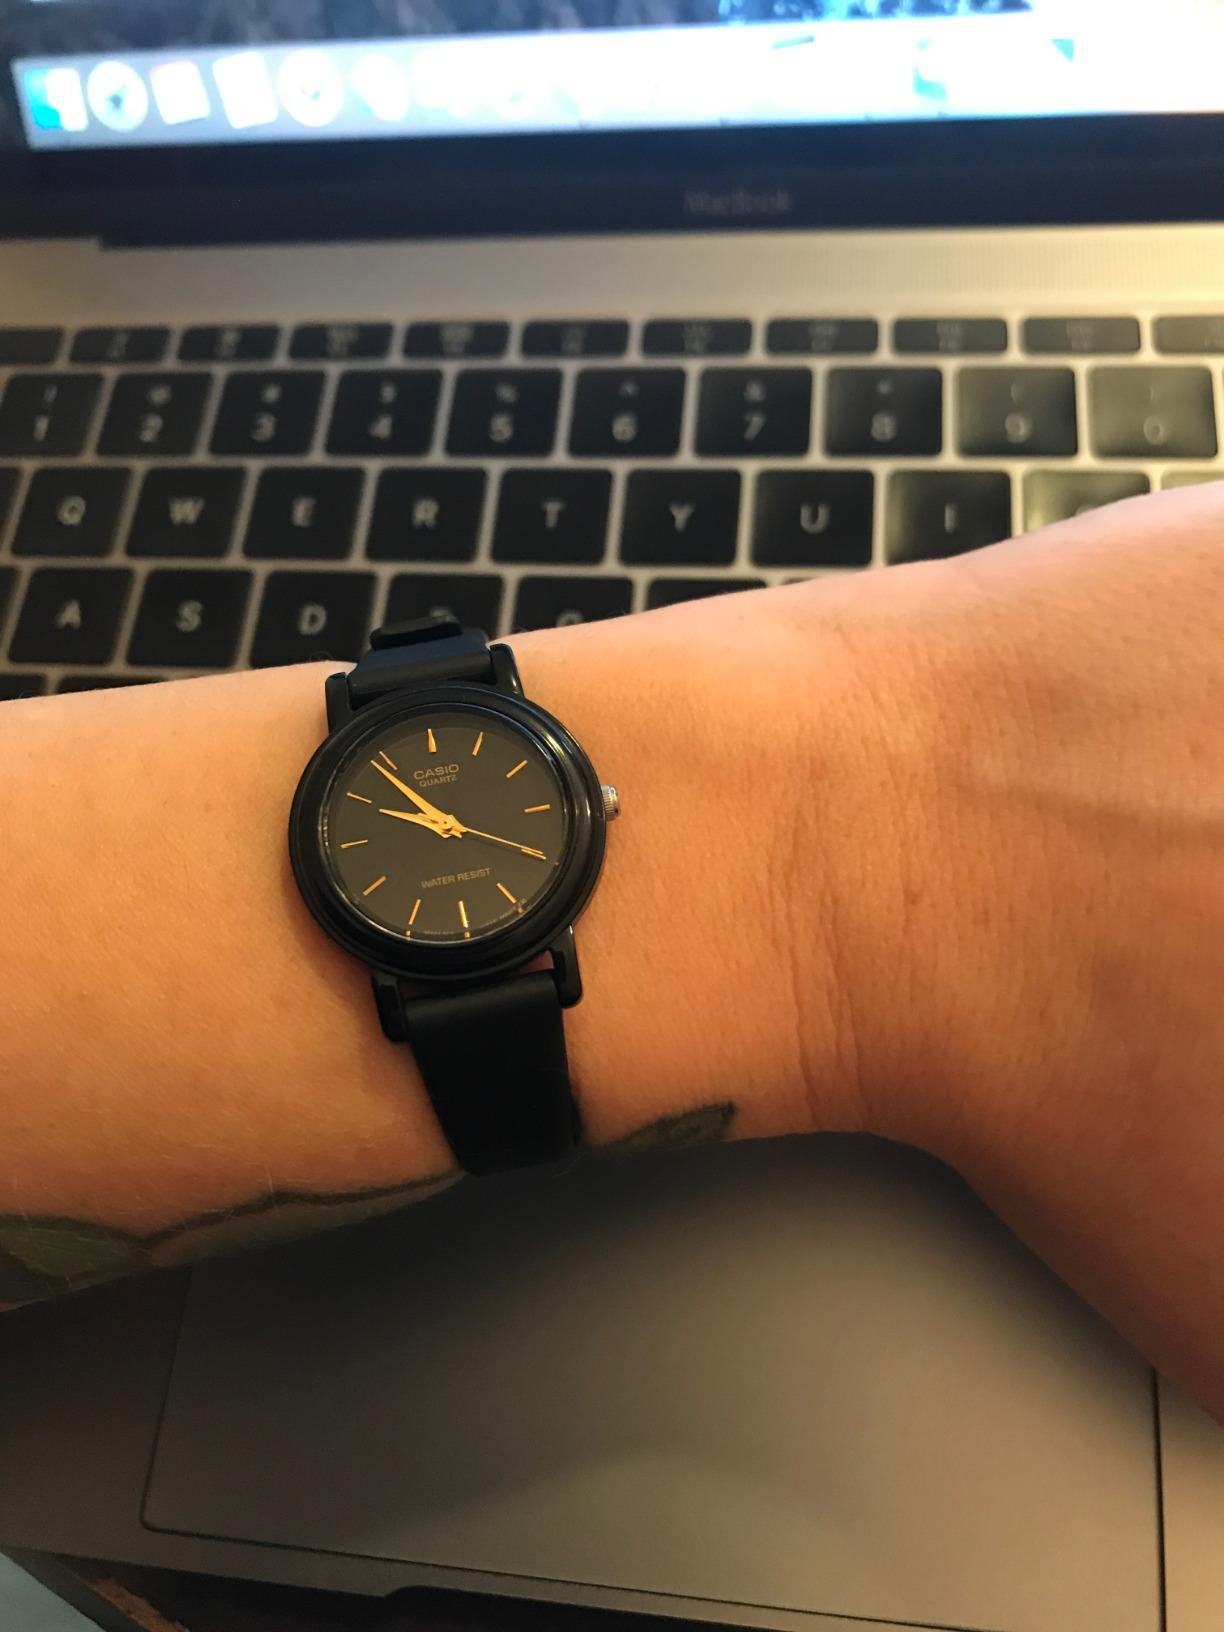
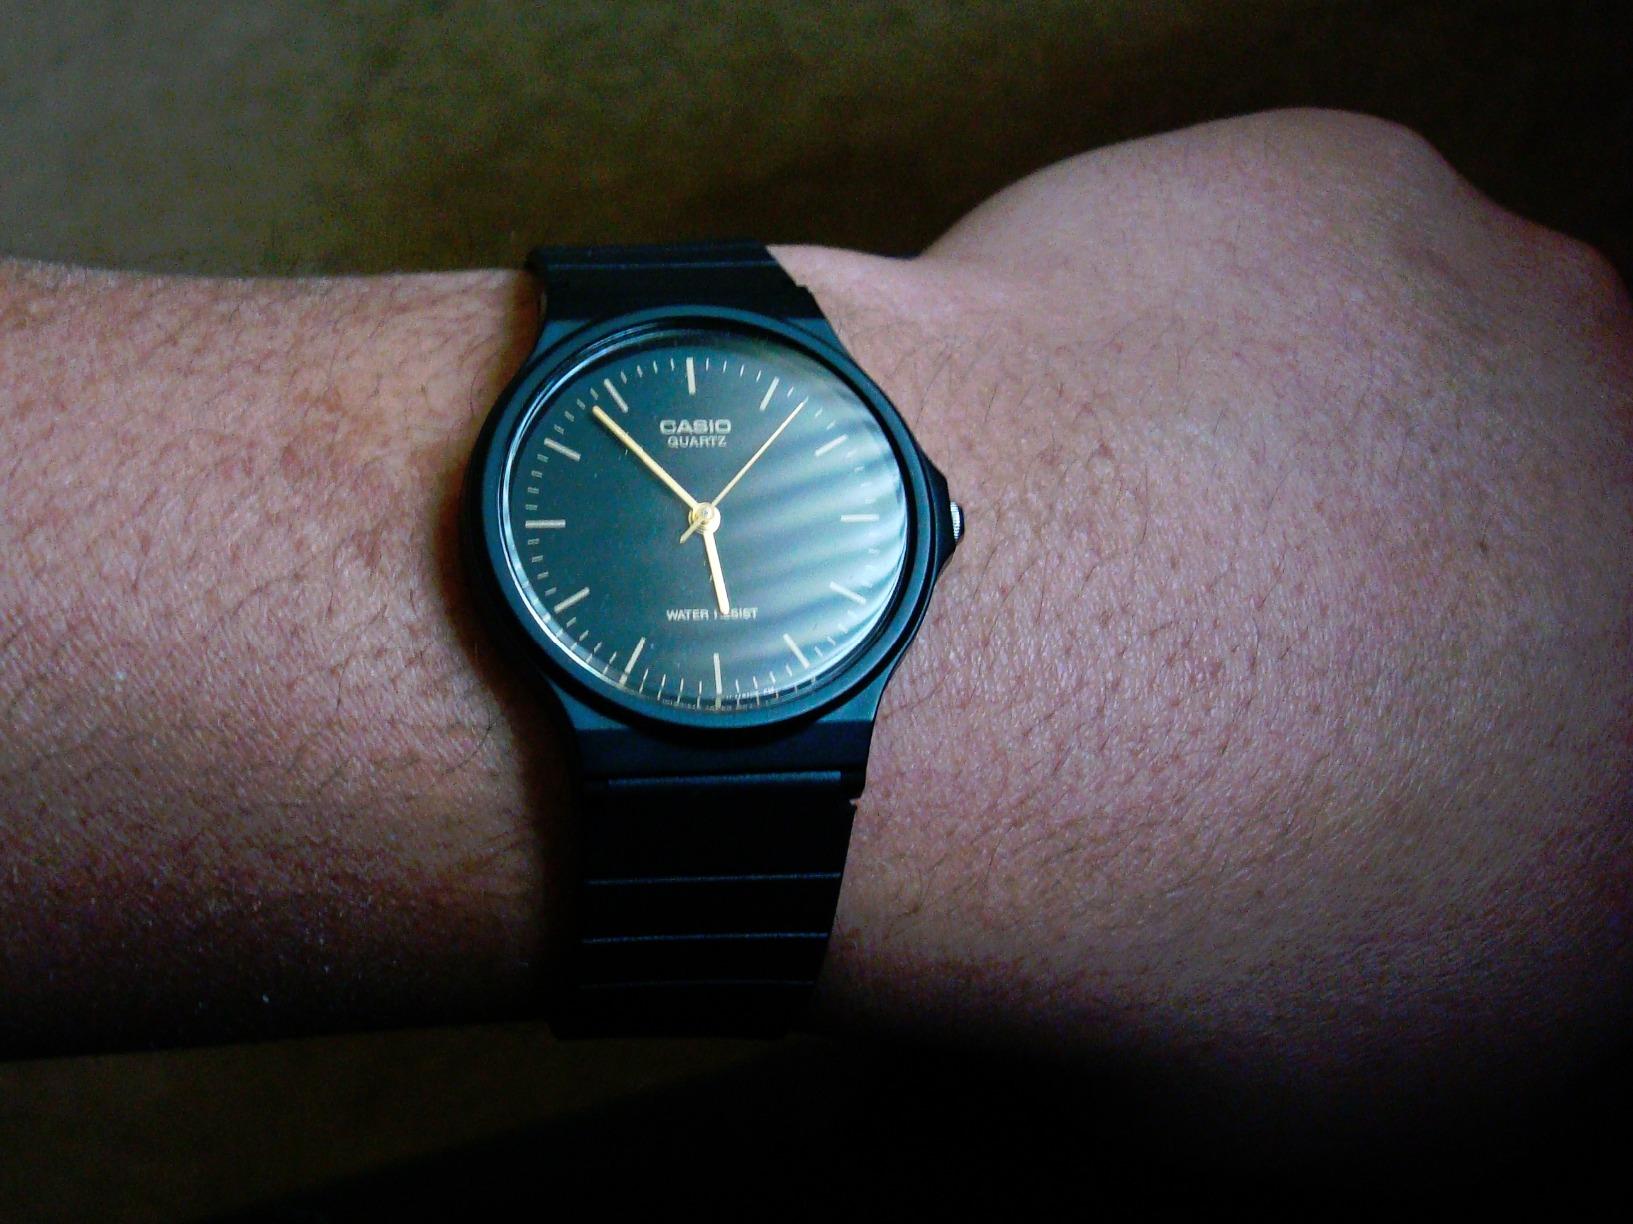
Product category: accessories_watch
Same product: no